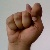
The image shows a hand gesture representing the letter 'T' in Indian Sign Language.